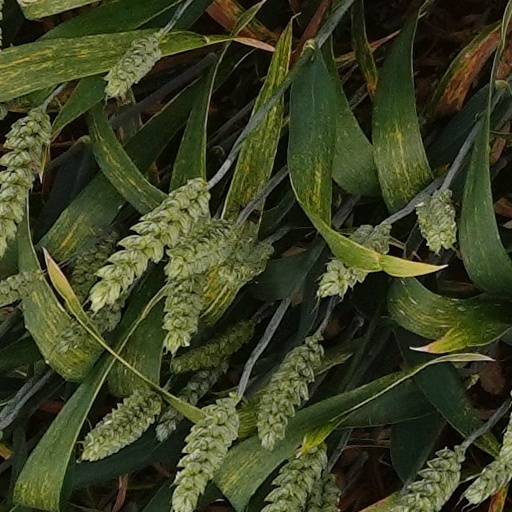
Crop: wheat